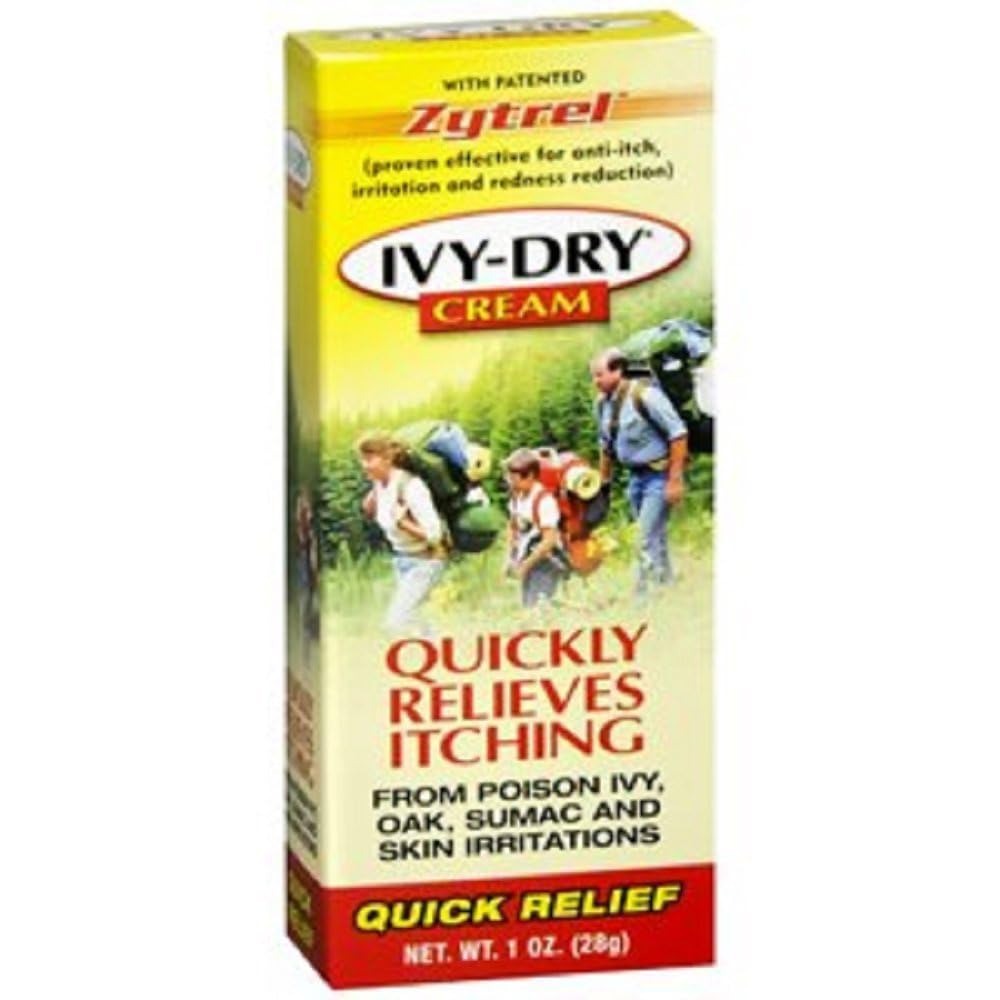
Item Name: Ivy-Dry Cream 1 Oz
Product Description: This external skin protectant temporarily relieves the itching, oozing and weeping associated with minor skin irritations and rashes due to poison ivy, poison oak, poison sumac and insect bites. Ivy-Dry Cream.Active Ingredients: Benzyl Alcohol 10%; Zinc Acetate 2.0%; Camphor 0.6%; Menthol 0.4%
Value: 1.0
Unit: Ounce

Price: 10.8